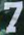
Number: 7